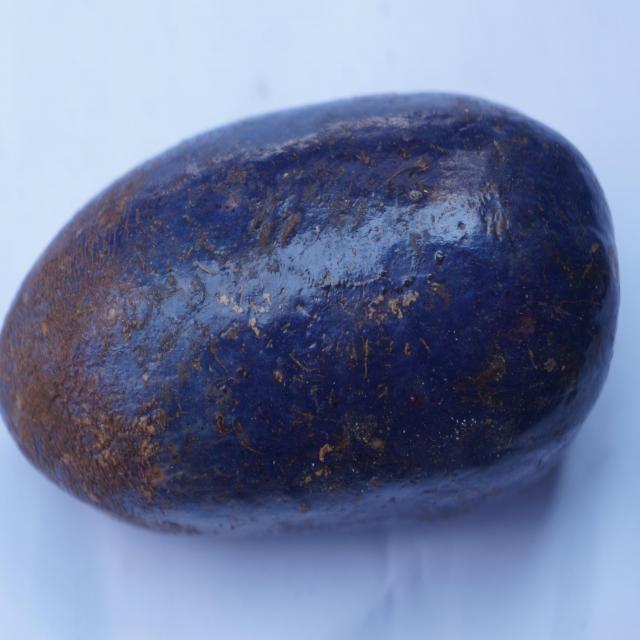
Plum grade: unaffected